Boye Schlytter

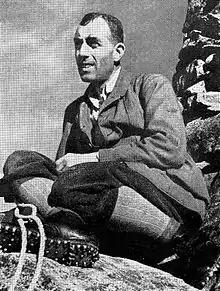
Boye Schlytter

Boye Hamilton Schlytter (22 October 1891 – 9 December 1977) was a Norwegian businessperson and mountain climber. He was president of Norsk Tindeklub from 1928 to 1948. In June 1936, he led the expedition to recover three bodies from Lihesten after the "Havørn" Accident. On 22 August, Schlytter and three others in the expedition were awarded the Medal for Heroic Deeds.